Behave Yourself!

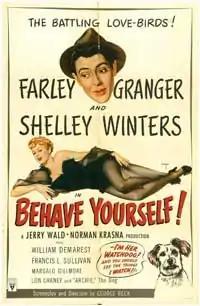
"Behave Yourself!" theatrical poster

Behave Yourself! is a 1951 American comedy film directed and cowritten by George Beck, starring Farley Granger and Shelley Winters and released by RKO Radio Pictures.